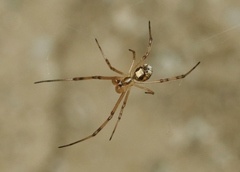
Species: Lactrodectus_hesperus